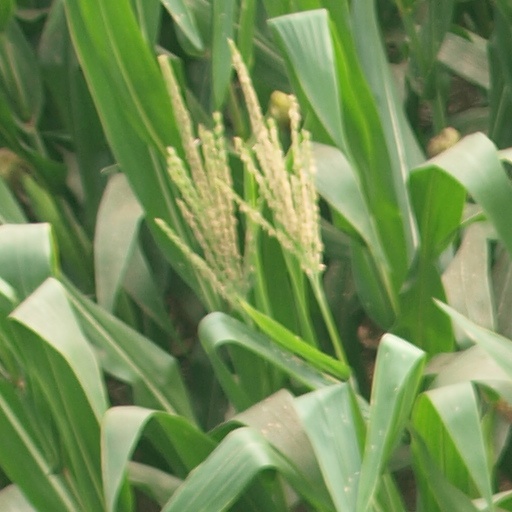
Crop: maize; corn